Question: Please indicate a possible affordance area of the bed that can be used for sitting on
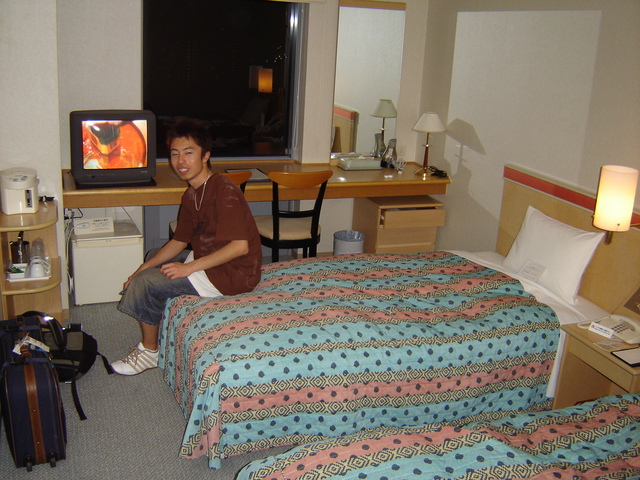
Answer: [234.5, 393, 638.5, 478]